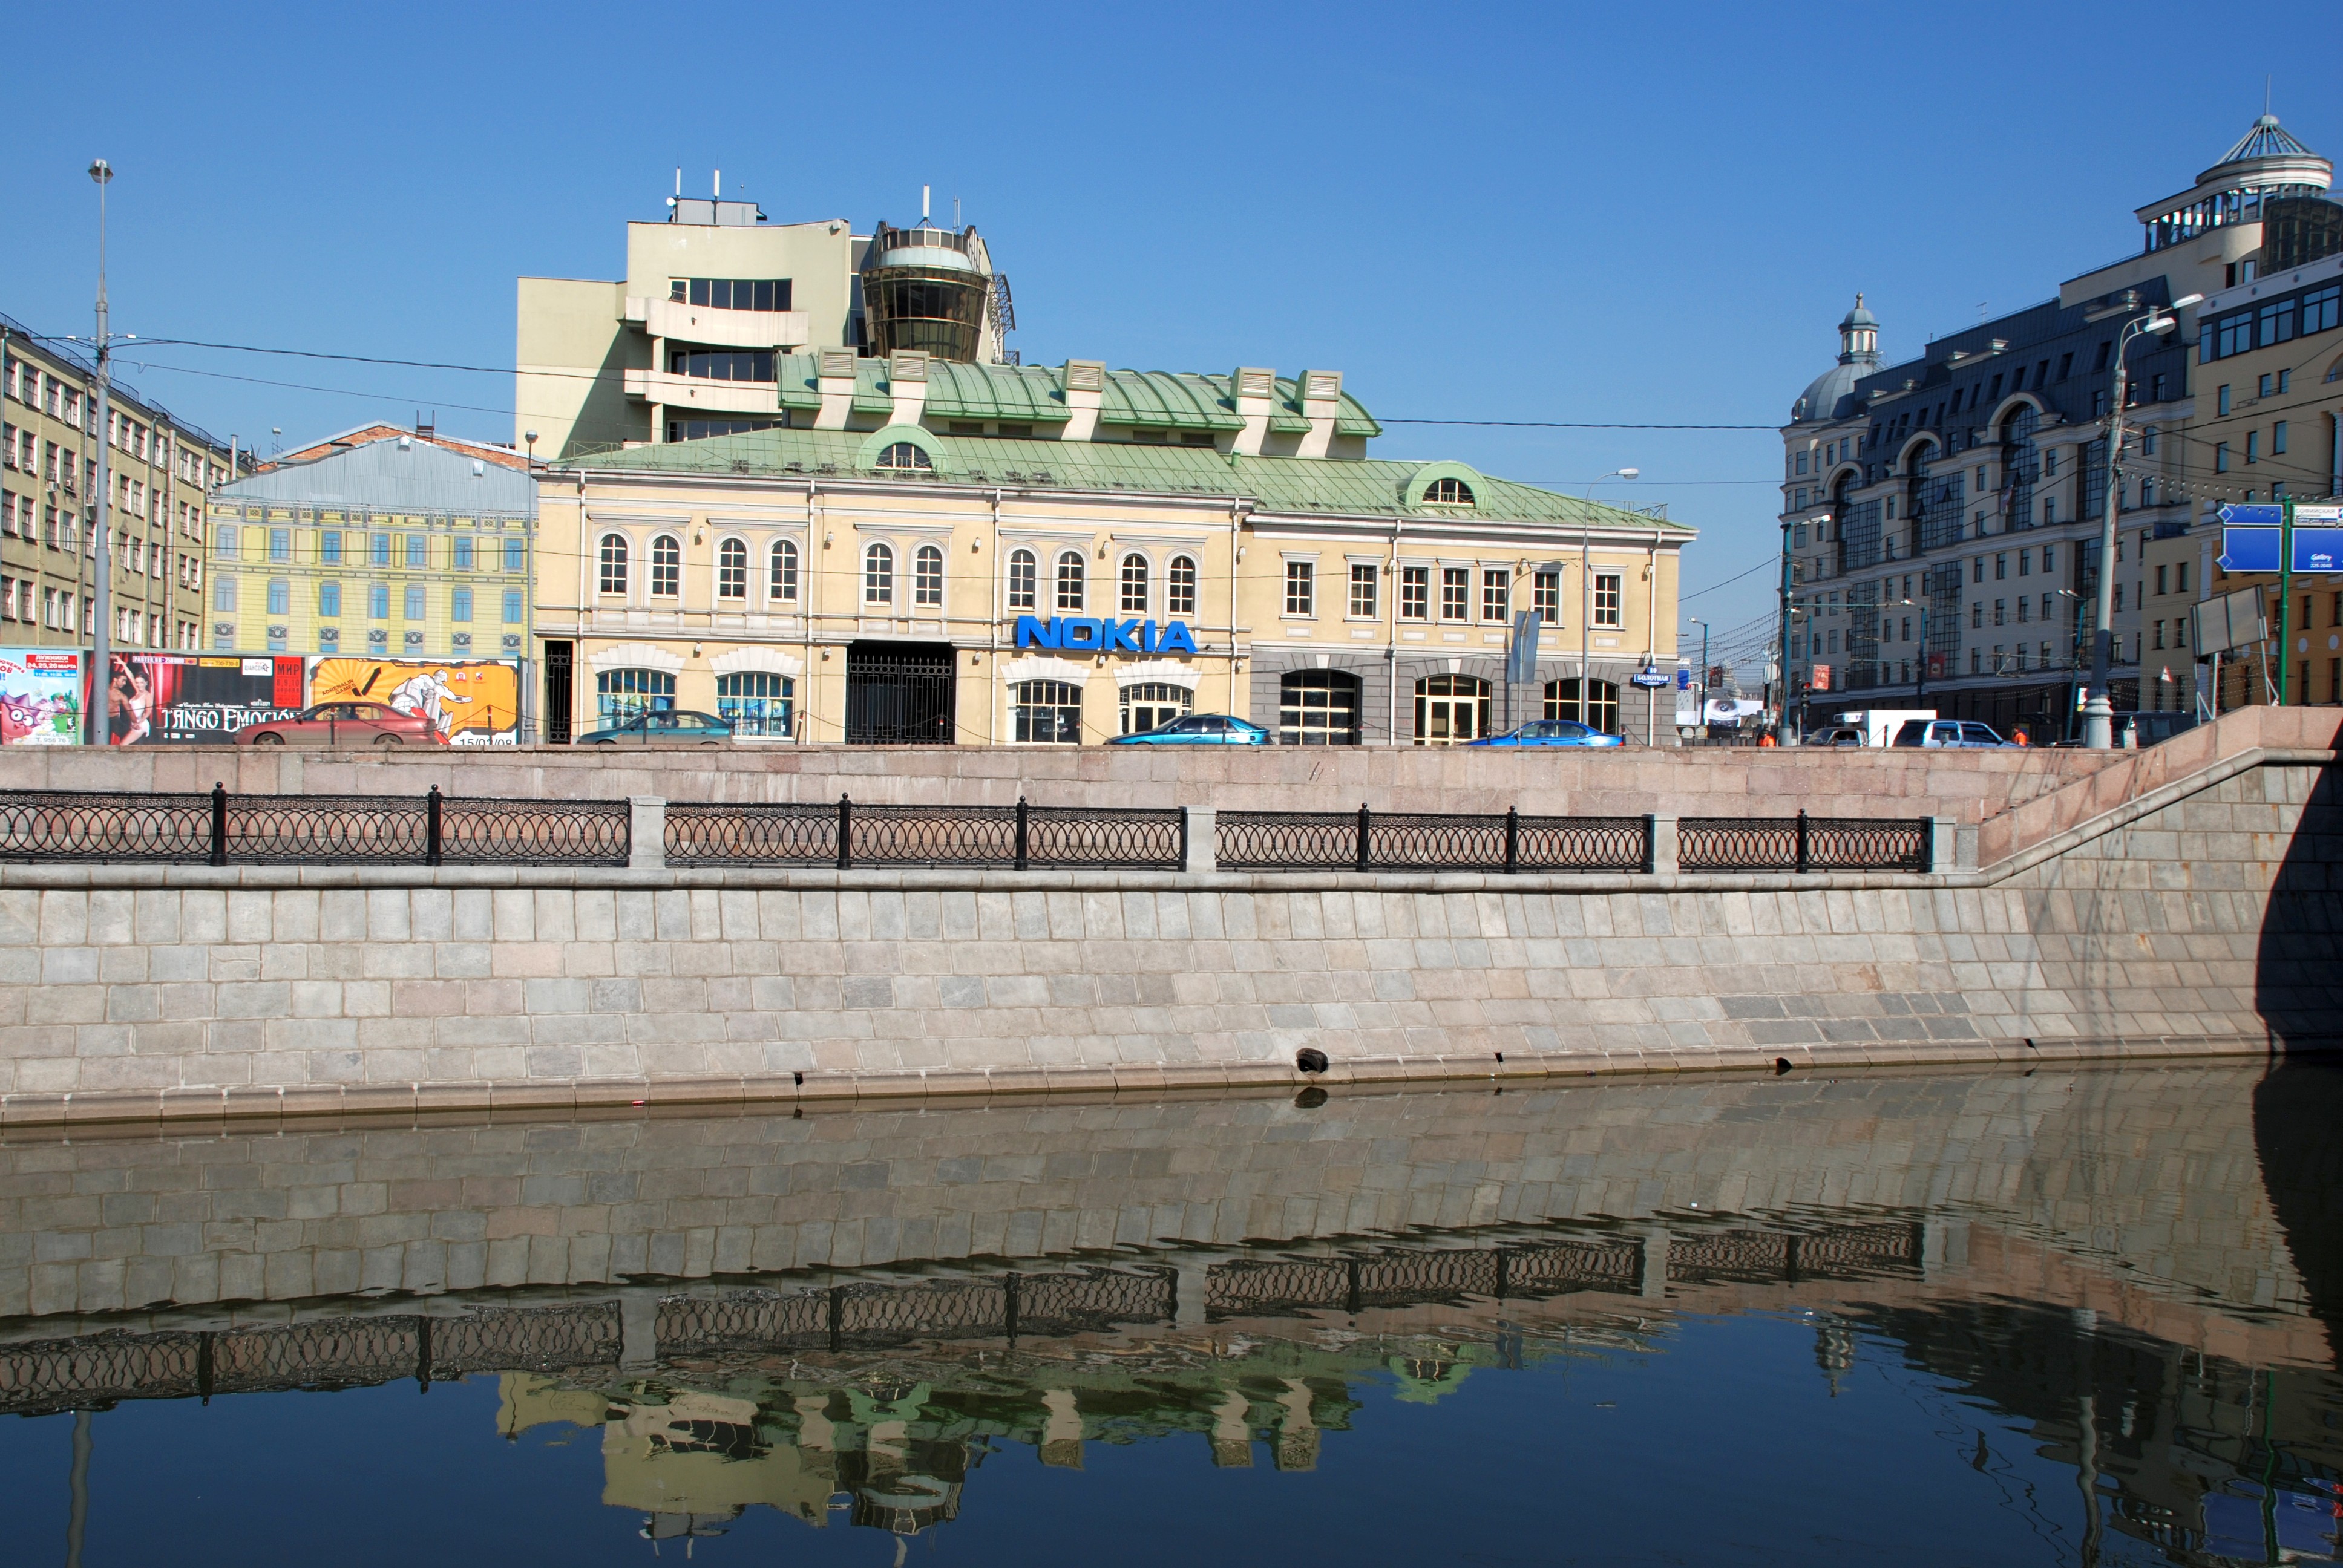
dock, bridge, palace, city, river, canal, cityscape, reflection, vehicle, landmark, nikon, tourism, waterway, moscow, russia, d80, cityscapes, moskau, moscou